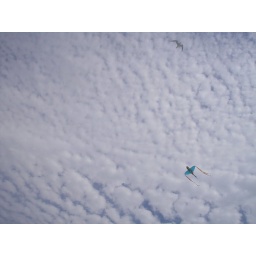
bird and kite in clouds